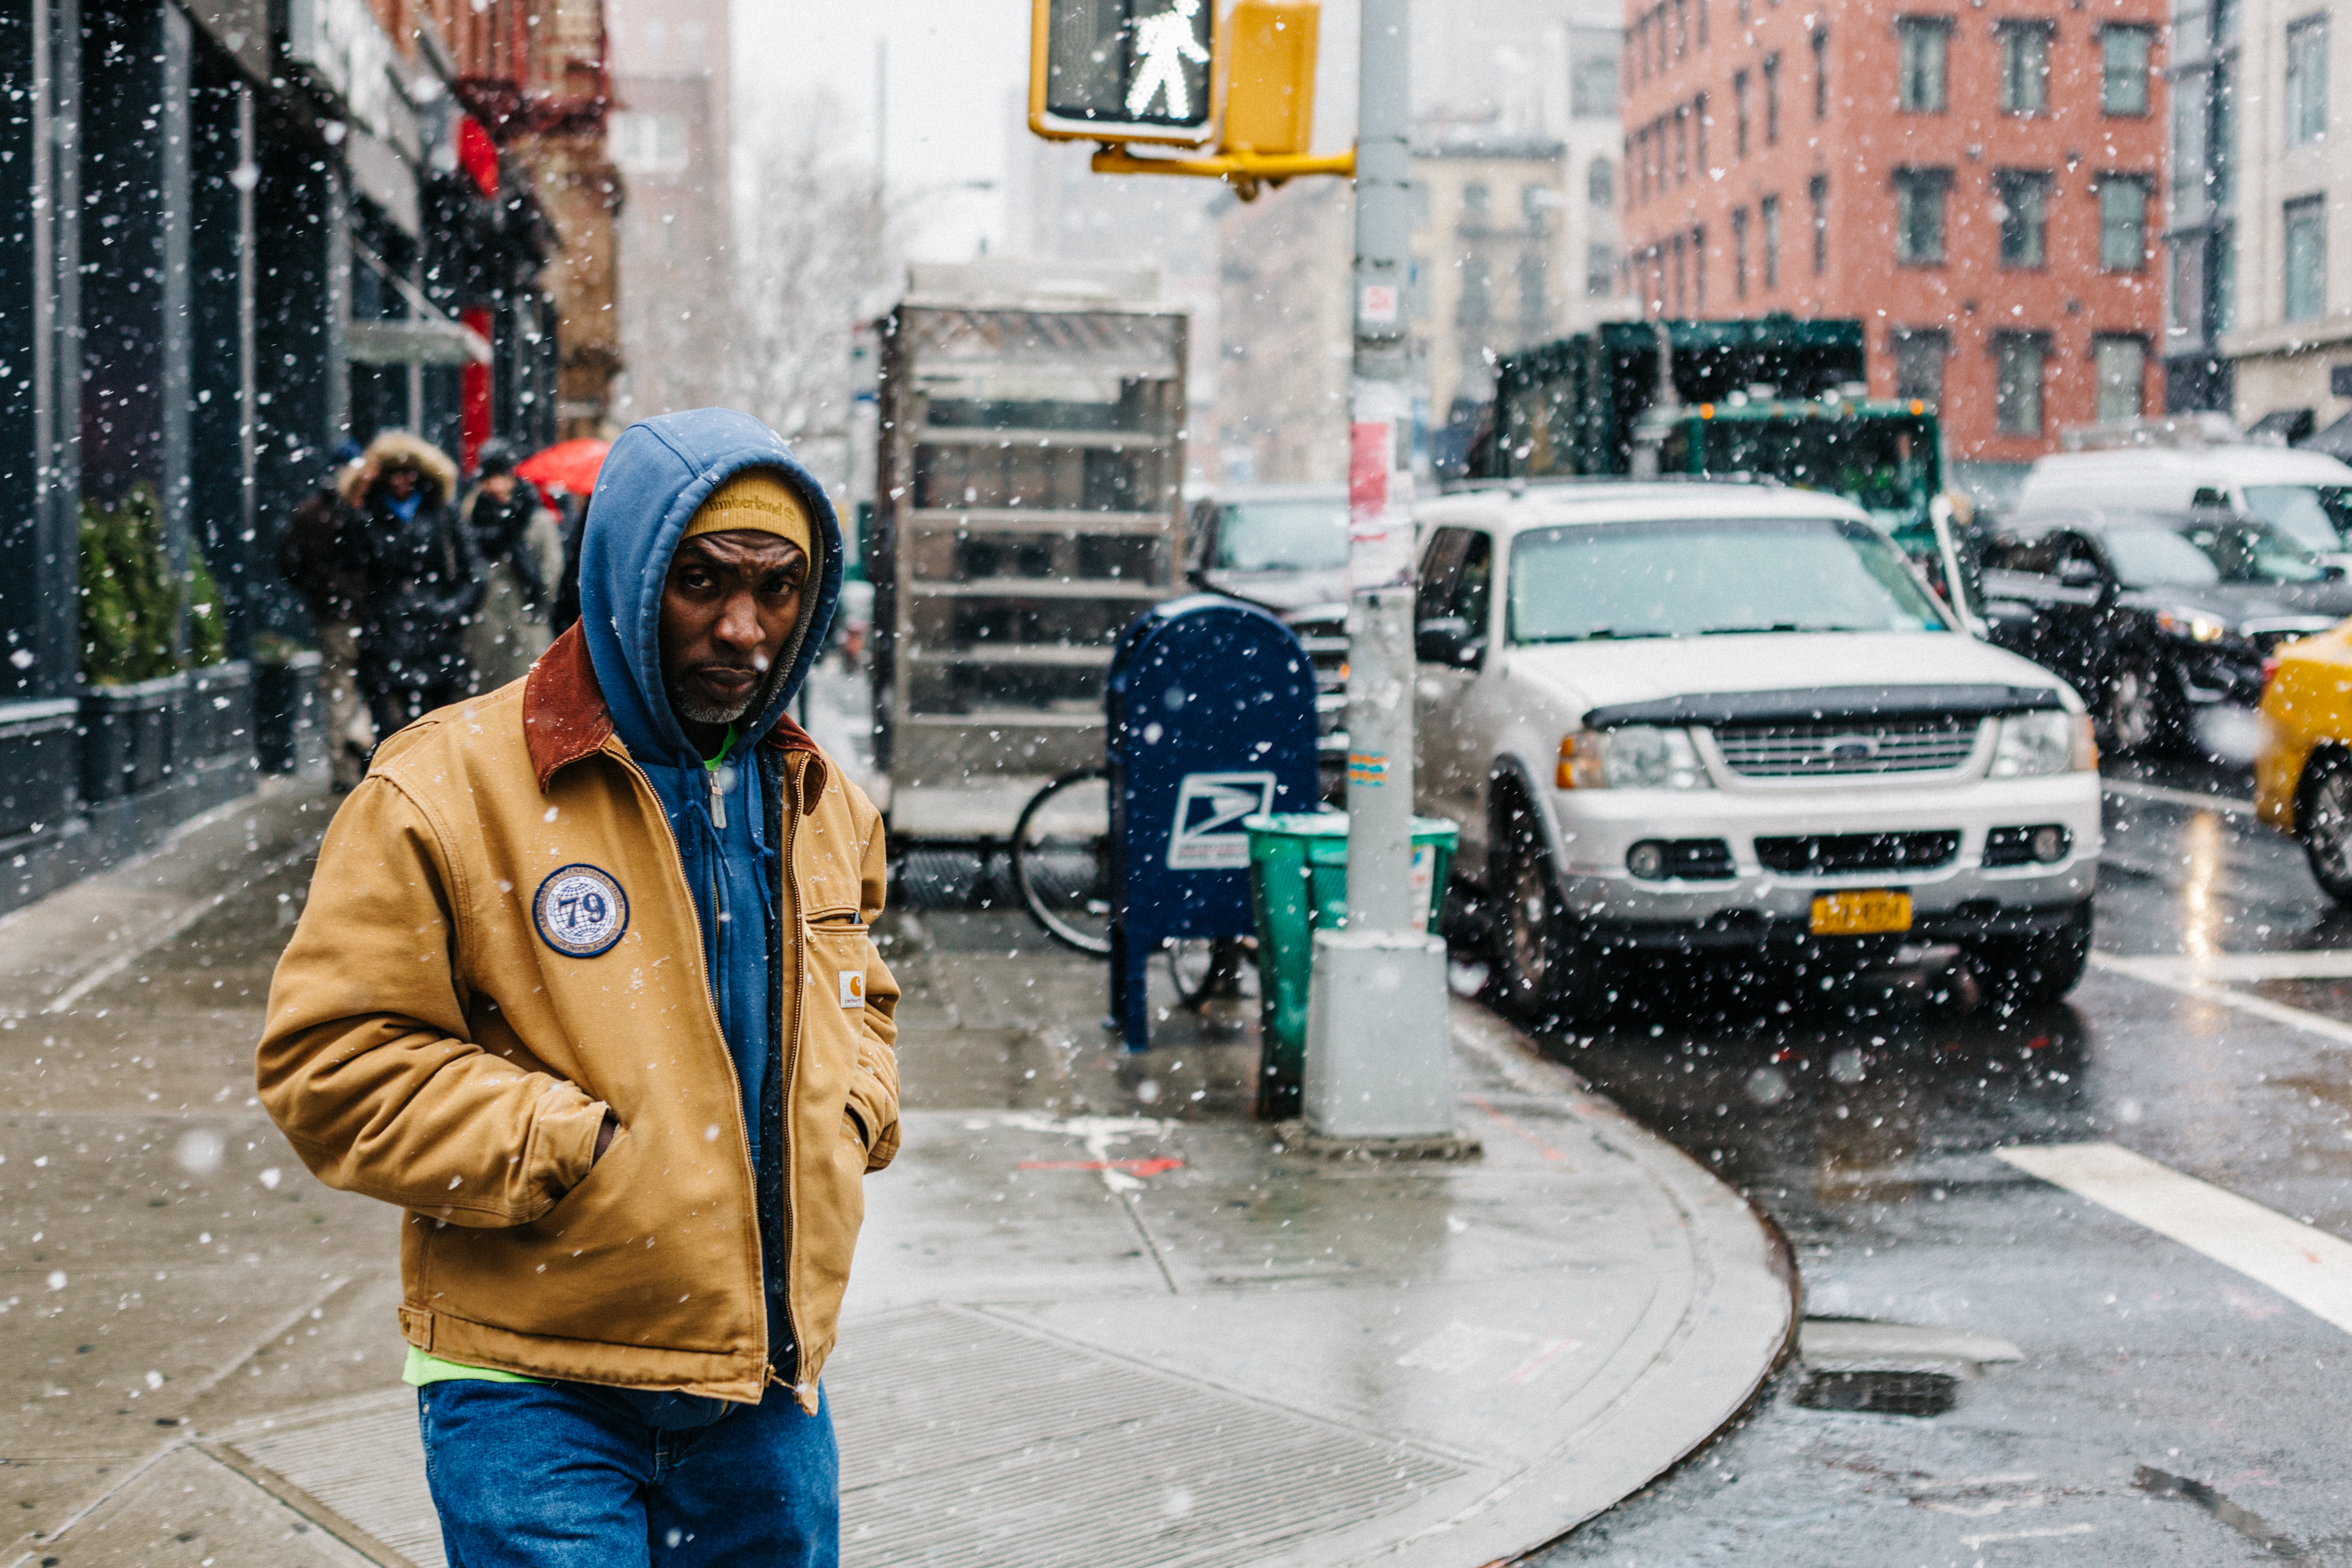
man, pedestrian, snow, winter, road, street, male, guy, weather, snowing, infrastructure, african american